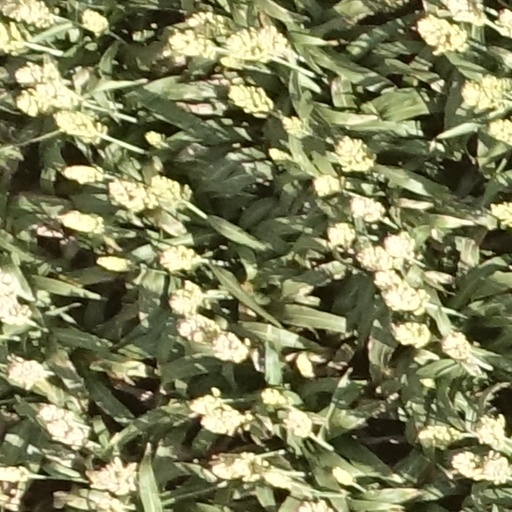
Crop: sorghum